Barnes Foundation

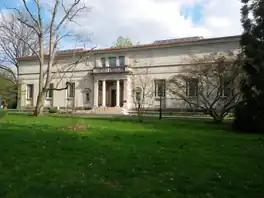

Albert C. Barnes began collecting art as early as 1902, but became a serious collector in 1912. He was assisted at first by painter William Glackens, an old schoolmate from Central High School in Philadelphia. On an art buying trip to Paris, France, Barnes visited the home of Gertrude and Leo Stein where he purchased his first two paintings by Henri Matisse. In the 1920s, Barnes became acquainted with the work of other modern artists such as Pablo Picasso, Amedeo Modigliani and Giorgio de Chirico through his Paris art dealer Paul Guillaume.